Þjálfi and Röskva

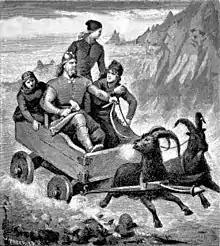
Thor, Loki, Þjálfi, and Röskva ride in Thor's goat-driven chariot in an illustration by Mårten Eskil Winge from an 1893 edition of the "Poetic Edda".

In the "Prose Edda" book "Gylfaginning" (chapter 44), the enthroned figure of Third reluctantly relates a tale in which Thor and Loki are riding in Thor's chariot, pulled by his two goats. Loki and Thor stop at the home of a peasant farmer, and there they are given lodging for a night. Thor slaughters his goats, skins them and puts them in a pot. When the goats are cooked, Loki and Thor sit down for their evening meal. Thor invites the peasant family to share the meal with him and they do so.